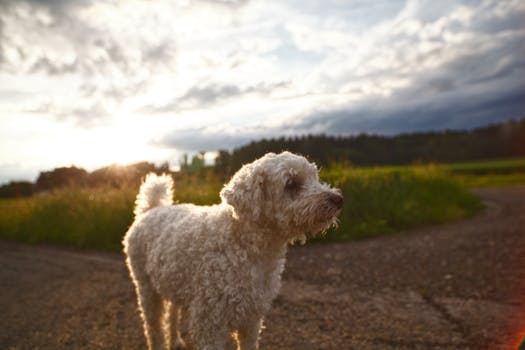
Label: No Watermark